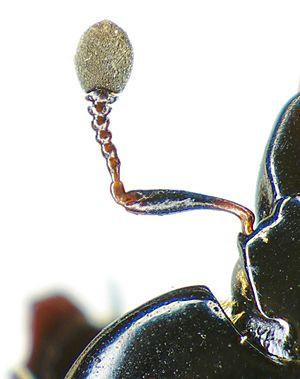
Les Histeridae, Histeridés en français, sont une famille d'insectes coléoptères. Leur répartition couvre l'ensemble du monde. Plus de 4 200 espèces ont d'ores et déjà été décrites dans cette famille comprenant notamment les histers du genre Hister. Ces Polyphages se distinguent notamment par des antennes en massue coudées et de courts élytres qui ne recouvrent que cinq des sept tergites de l'abdomen. Ce sont des prédateurs, essentiellement nocturnes, qui feignent la mort en cas de danger. Ces insectes se sont avérés utiles en médecine légale pour aider à évaluer le moment d'un décès en milieux non humanisés. Ils sont aussi particulièrement appréciés en agriculture, dans le contrôle des insectes ravageurs, particulièrement des insectes coprophages et de la mouche domestique. Certaines espèces sont cannibales et doivent donc être séparées dans le cadre de leur élevage en captivité. Leur étude s'appelle l'histéridologie.